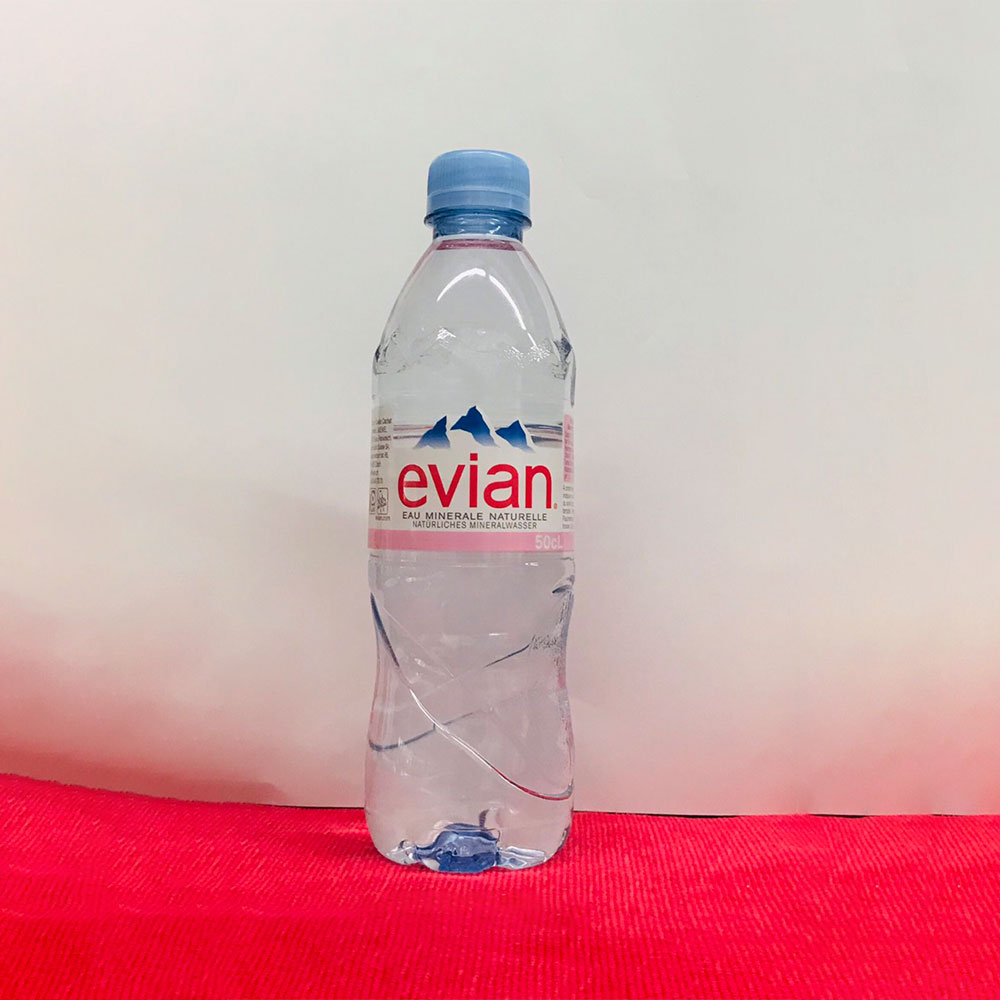
Waste category: plastic